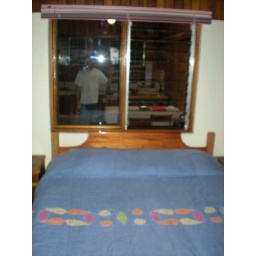
Strange that there is a window in our bedroom that looks into the living room/kitchen area.